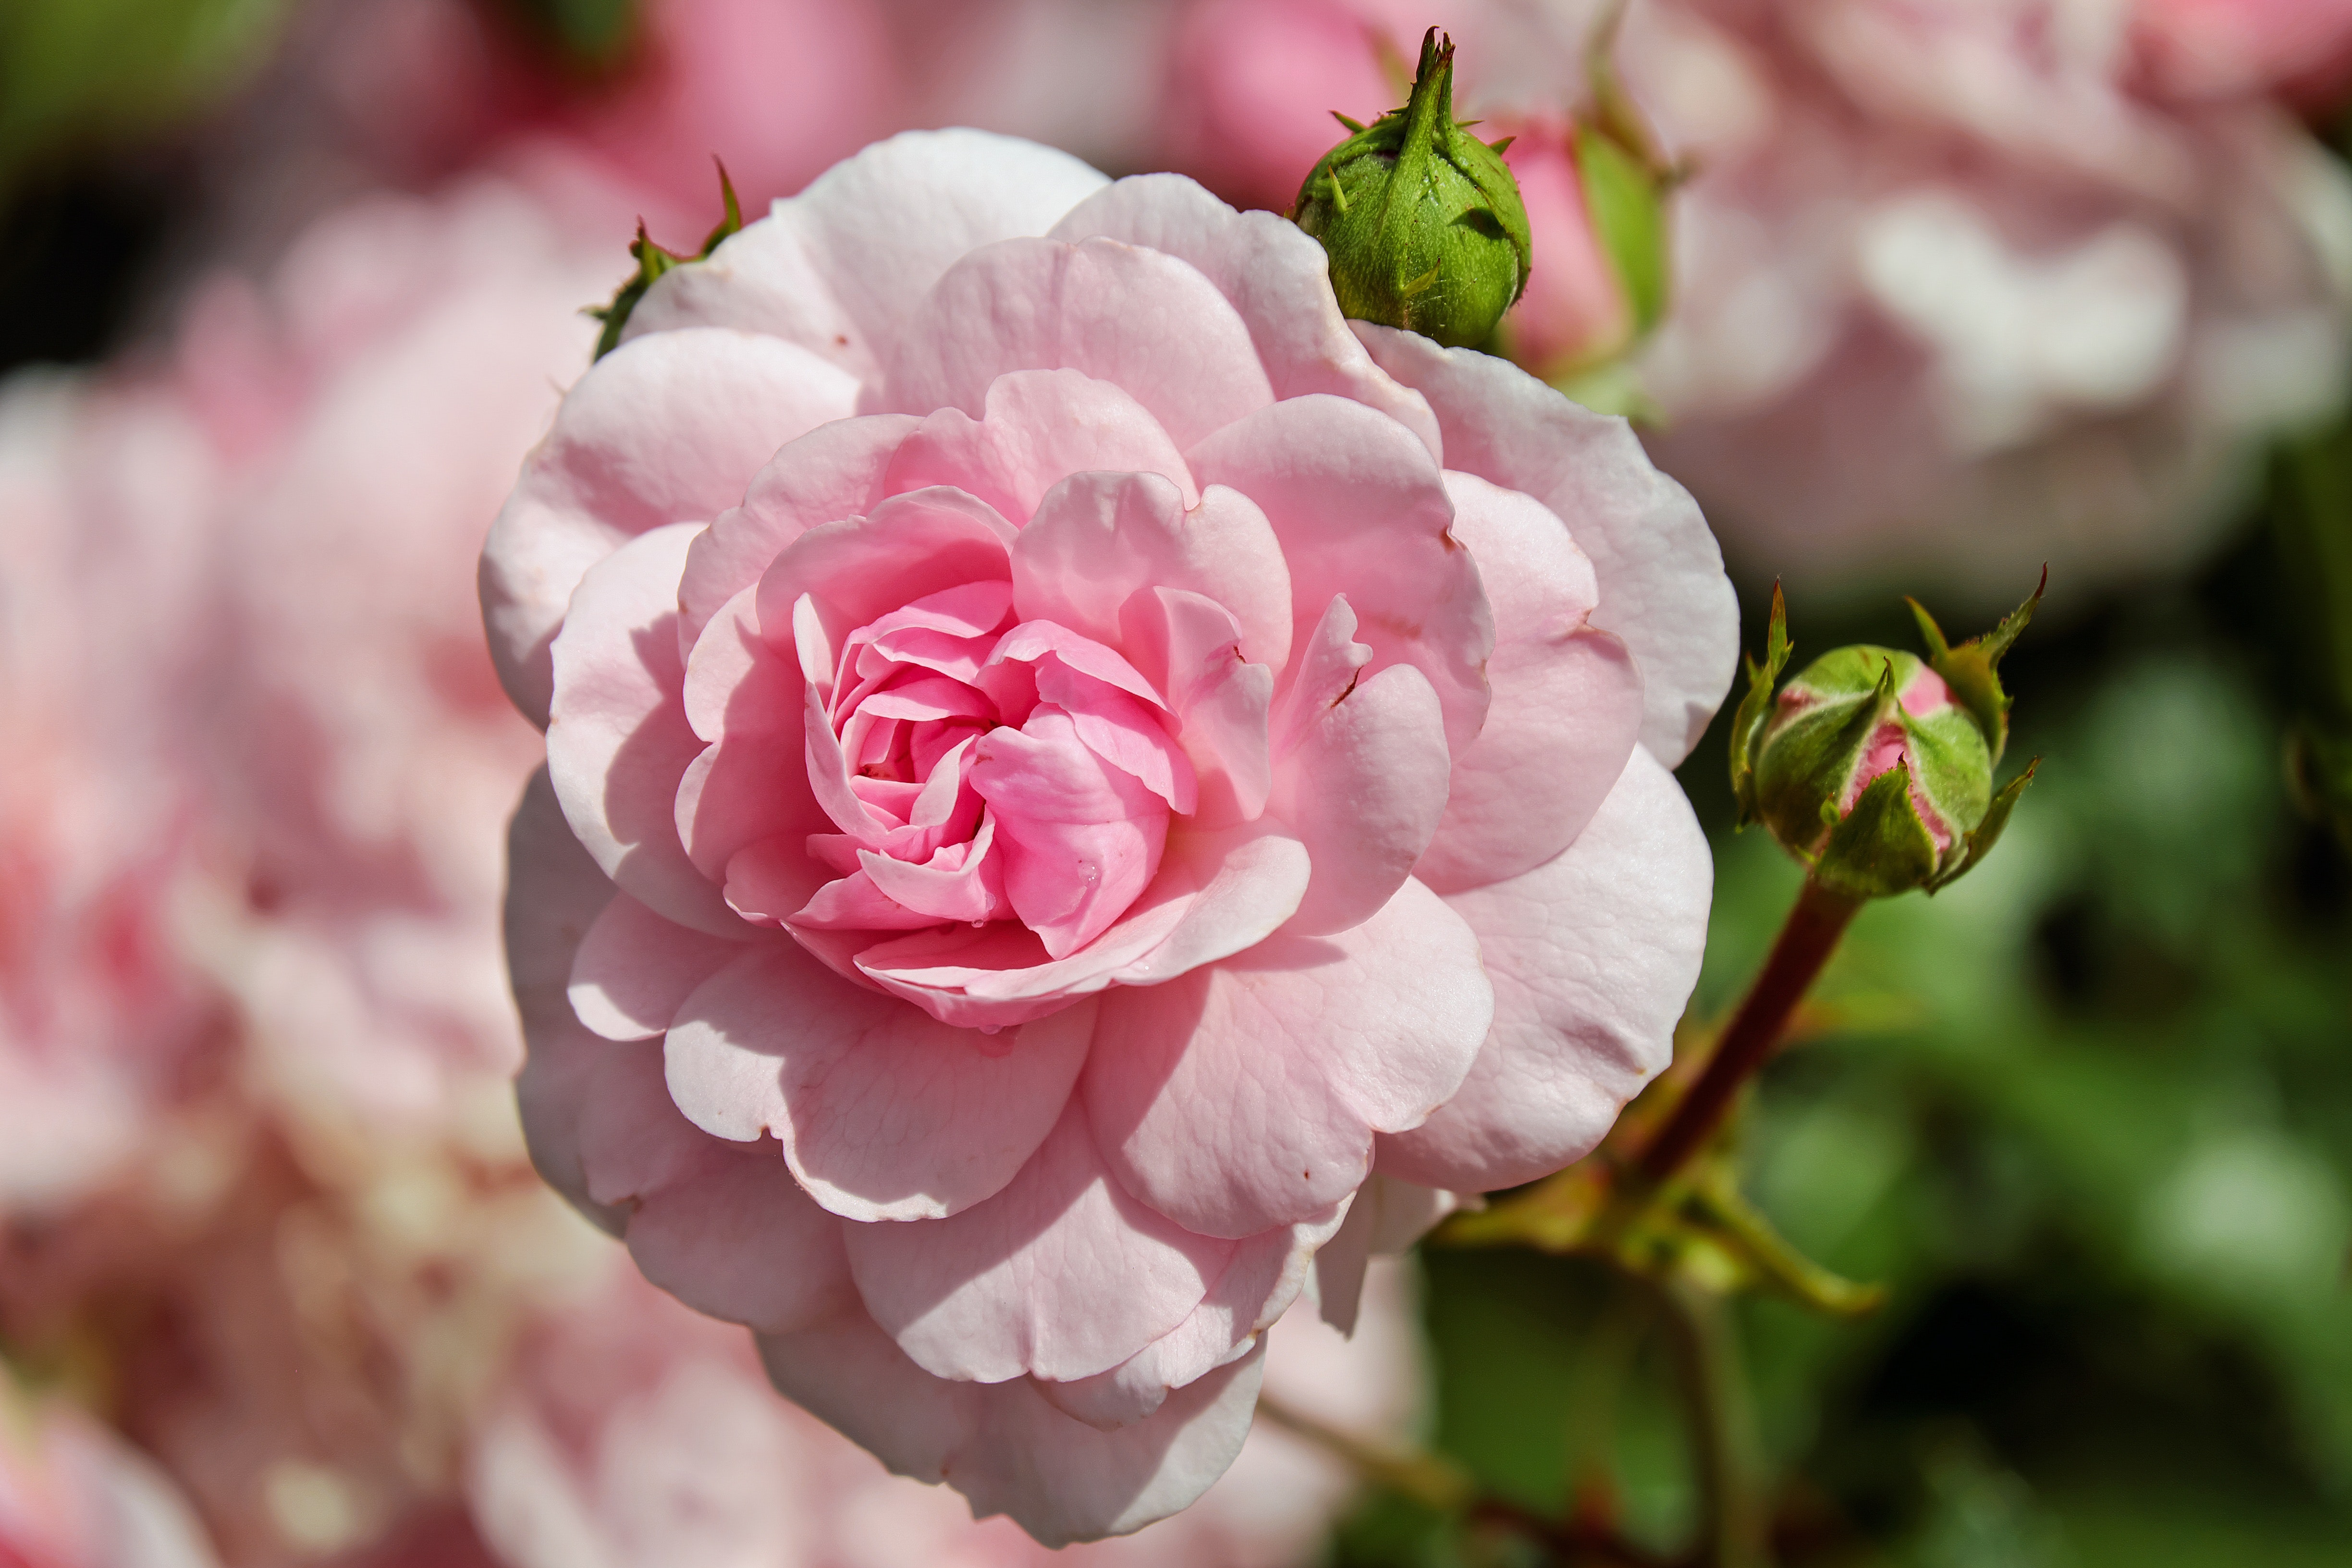
flower, flowering plant, pink, petal, garden roses, plant, rose, rosa centifolia, rose family, floribunda, botany, japanese camellia, spring, rose order, camellia, china rose, branch, blossom, rosa wichuraiana, theaceae, peony, shrub, plant stem, Chinese peony, wildflower, pink family, begonia, perennial plant